Sony Canada

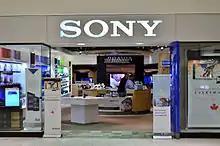
Sony Style retail store at Markville Shopping Centre, Ontario, in 2014

Sony Canada is a wholly owned subsidiary of Sony Corporation, of Tokyo, Japan. Sony provides products that include Blu-ray players, BRAVIA televisions, Cyl digital cameras, Handycam Camcorders, VAIO computers, broadcast cameras, IPELA security cameras and video conferencing and many more products. Sony is an entertainment company that includes electronics, music, movies, games and online businesses. Sony Canada is headquartered in Toronto.